Answer in natural language. Is brown top white leg dining table (highlighted by a red box) further away or in front of Window (highlighted by a blue box)? Choose between the following options: in front or further away
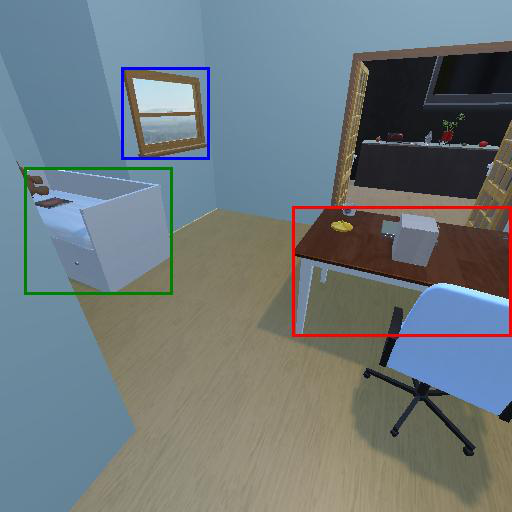
<answer>in front</answer>